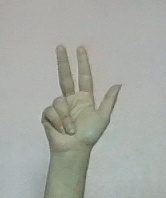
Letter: al